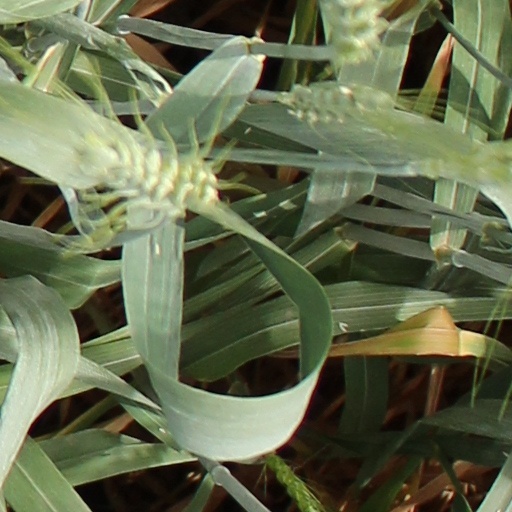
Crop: wheat